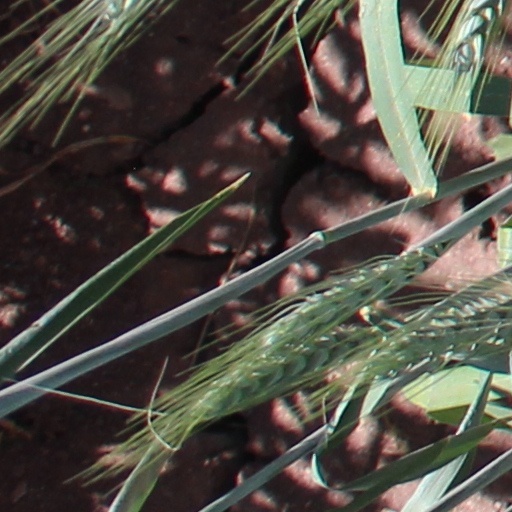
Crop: wheat